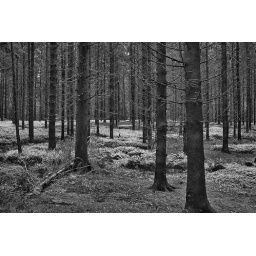
My black and white rendering of a Spruce plantation near my house.